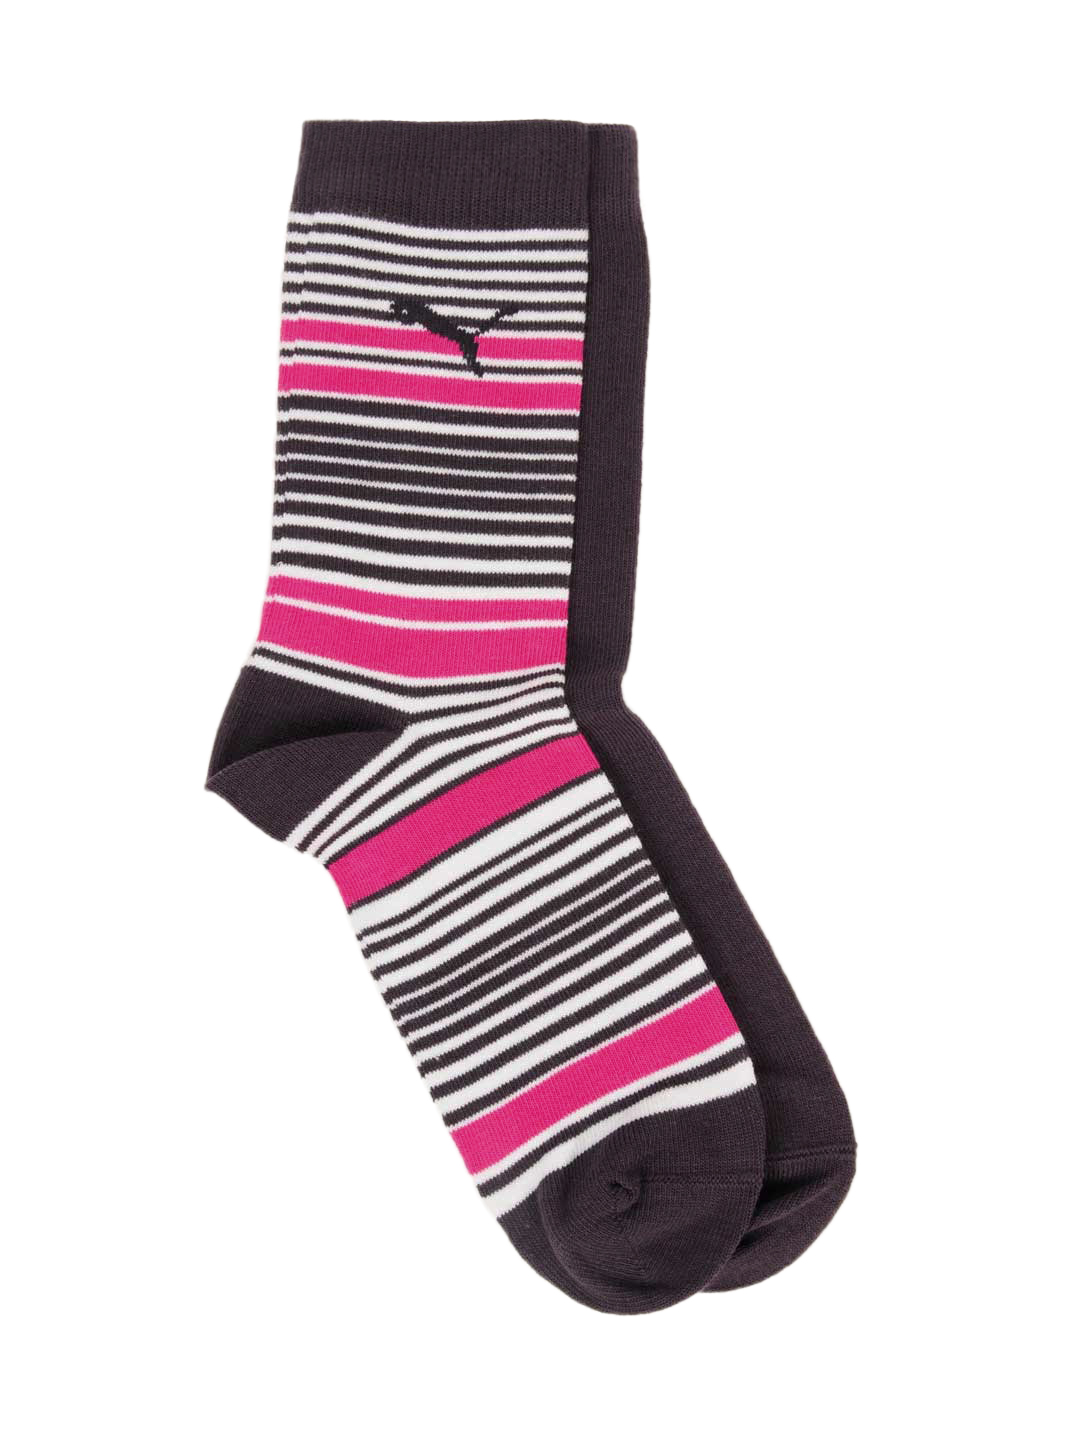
Puma Women Pack of 2 Purple Socks
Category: Accessories / Socks / Socks
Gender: Women
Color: Purple
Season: Summer 2012
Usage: Casual